Adrian Smith (politician)

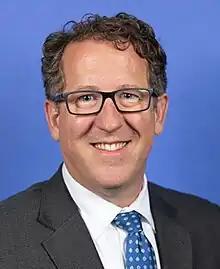
Official portrait, 2022

Adrian Michael Smith (born December 19, 1970) is an American politician serving as the U.S. representative for since 2007. A member of the Republican Party, he represented the 48th district in the Nebraska Legislature from 1999 to 2007. Smith is the dean of Nebraska's congressional delegation since 2022 following Jeff Fortenberry's resignation.